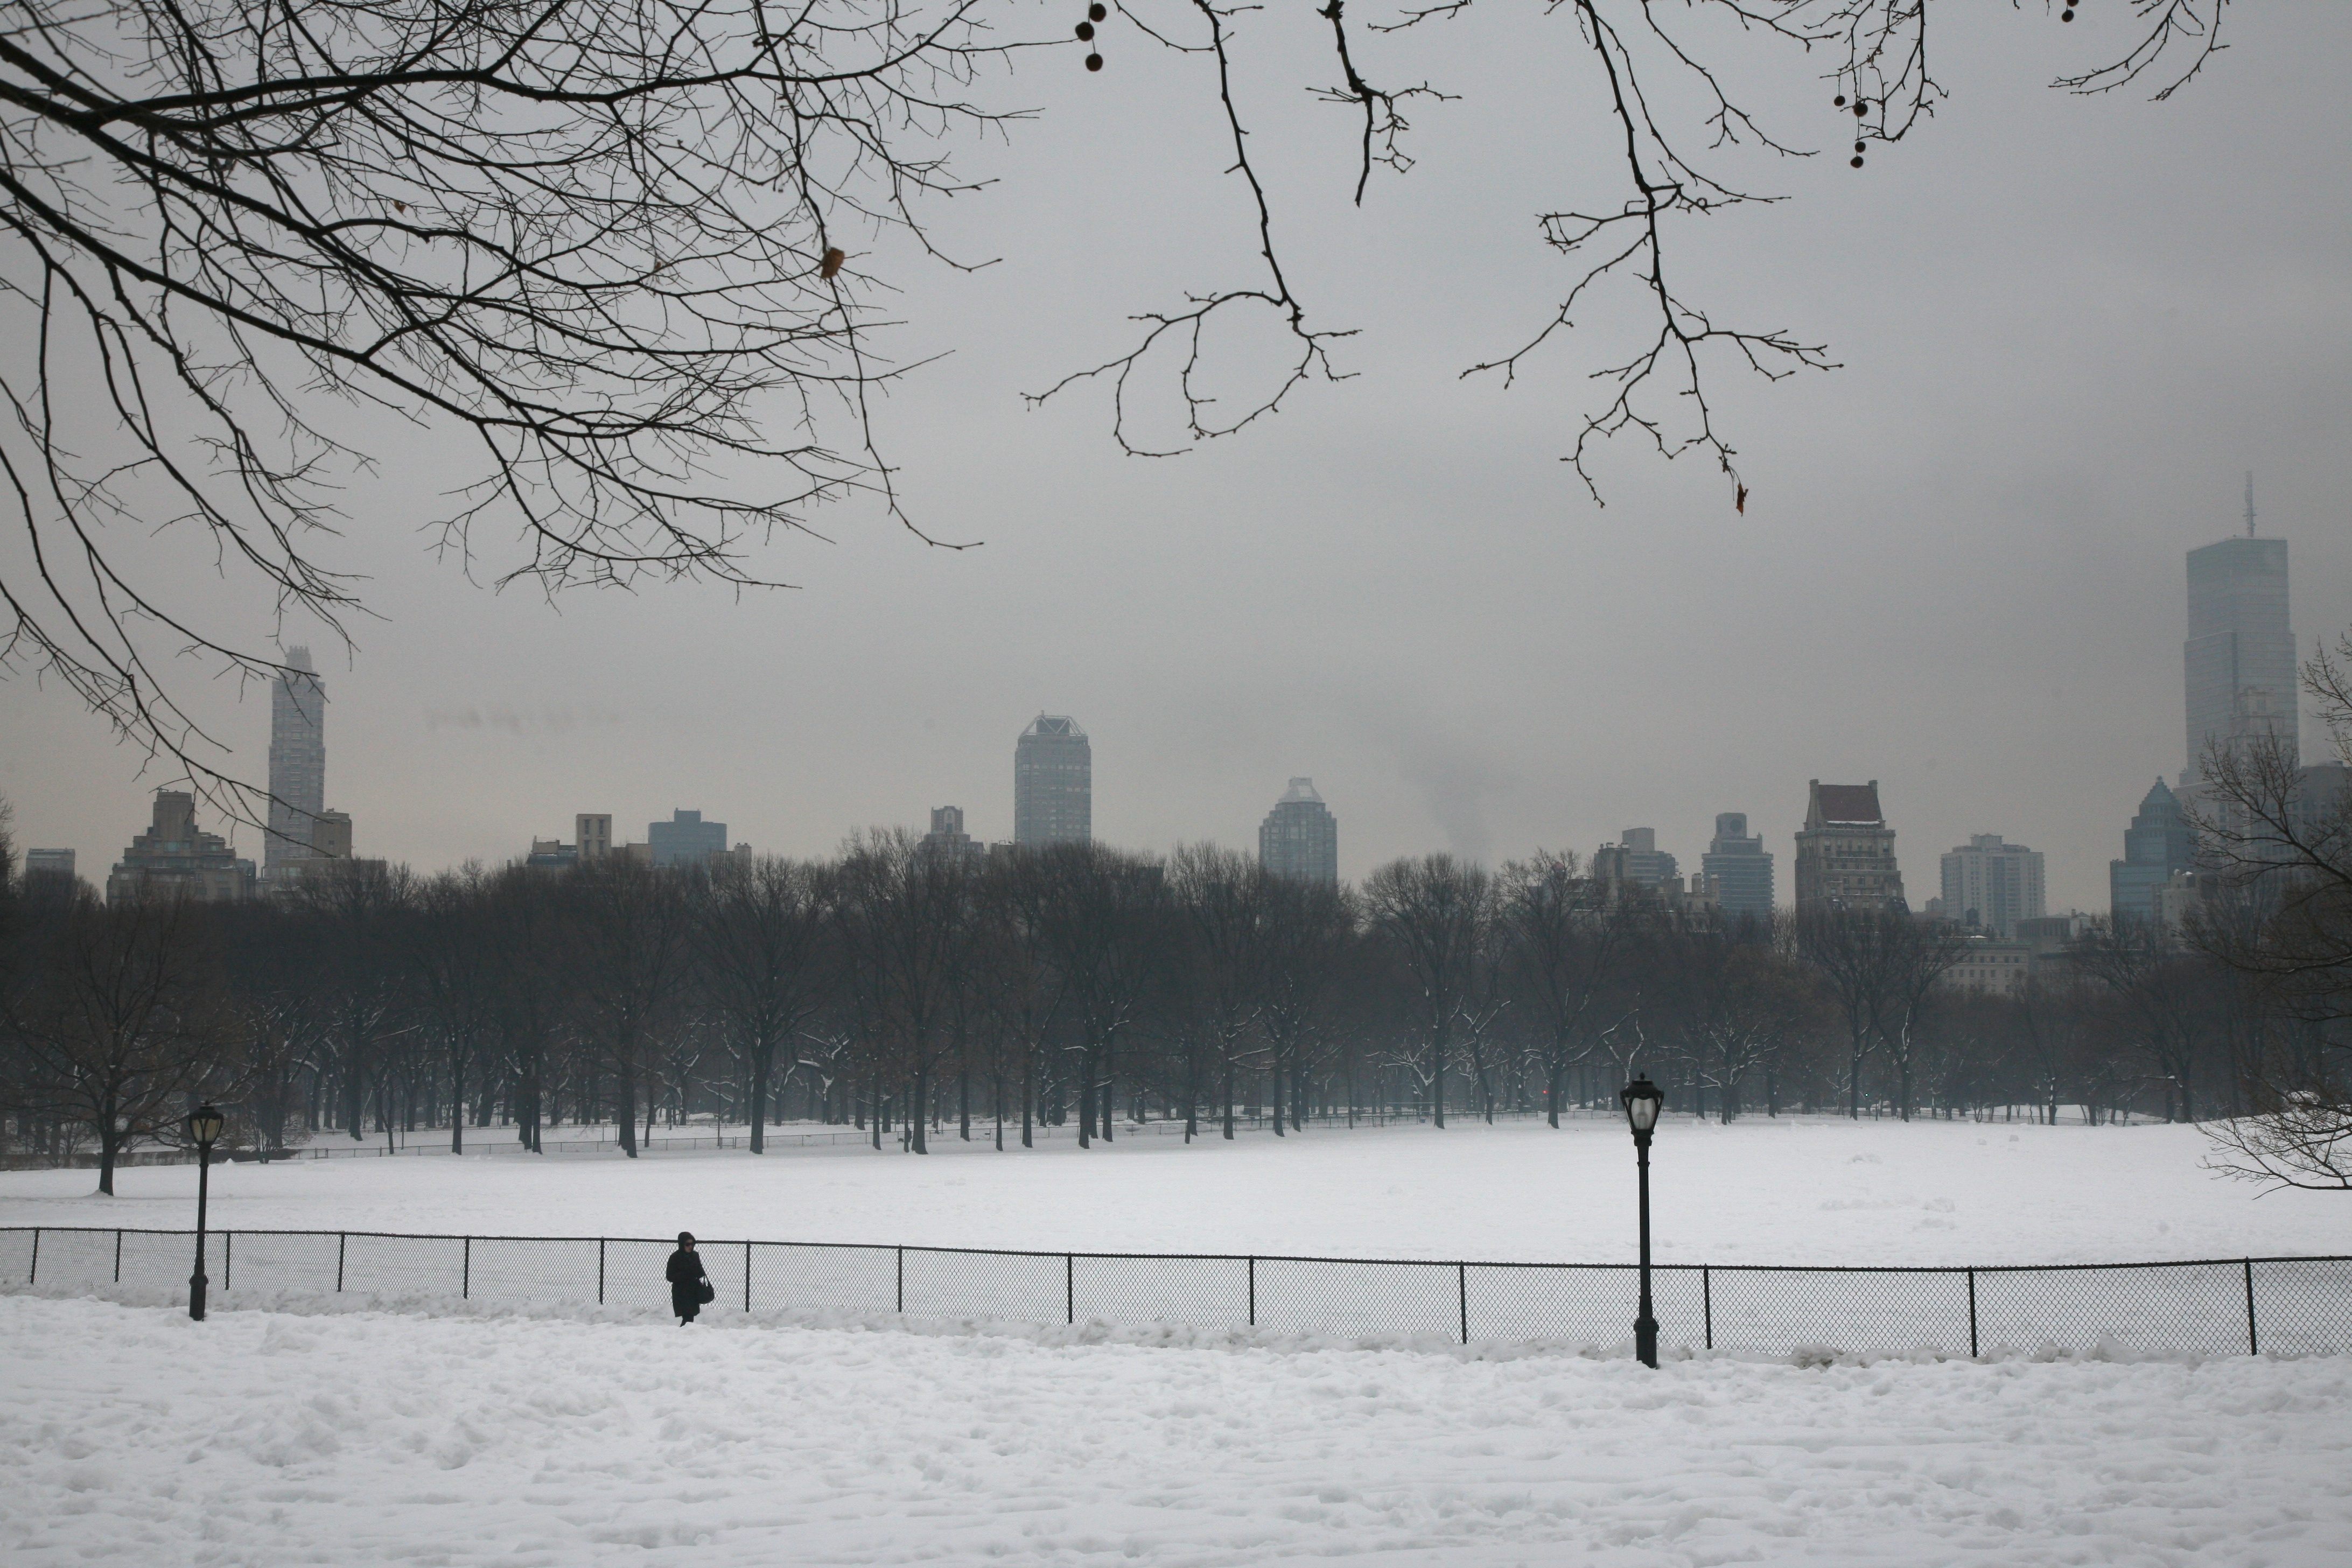
snow, winter, morning, ice, nyc, park, weather, season, hiver, neige, newyork, newyorkcity, ny, centralpark, 5d, blizzard, canon5d, freezing, atmospheric phenomenon, winter storm